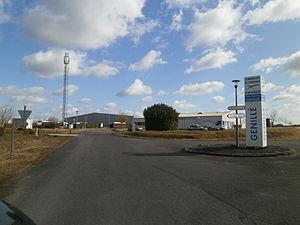
Zone industrielle de la Vènerie
Genillé est une commune française du département d'Indre-et-Loire, en région Centre-Val de Loire. Habité dès le Néolithique, ce bourg rural de la vallée de l'Indrois fut un important vicus attesté dès l'époque mérovingienne, époque à laquelle on y battait monnaie. L'histoire de la paroisse est marquée par deux personnages, Adam Fumée proche conseiller de Charles VII, Louis XI puis Charles VIII dans la seconde moitié du XVᵉ siècle puis Michel de Marolles au XVIIᵉ siècle, abbé de Villeloin, grand collectionneur, homme de lettres et de salons. Au milieu du XIXᵉ siècle, une grande ferme s'installe à Genillé, mettant en œuvre les techniques de culture les plus modernes et le président Patrice de Mac Mahon y fait une visite en 1877 ; l'exploitation se poursuit, avec des fortunes diverses, jusqu'en 1951.